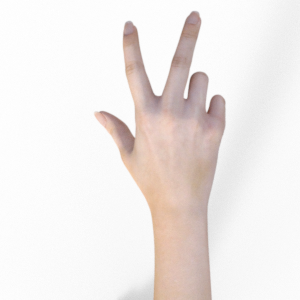
Label: scissors